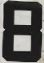
Number: 8